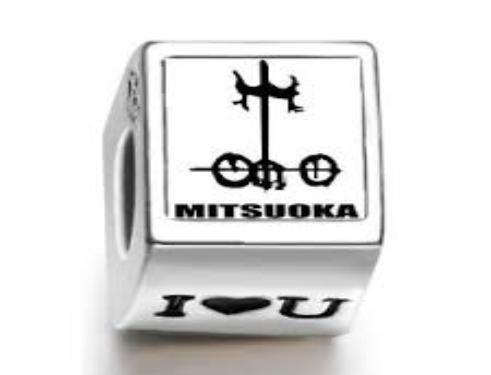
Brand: mitsuoka-2
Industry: Transportation